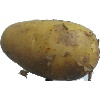
Label: white_potato